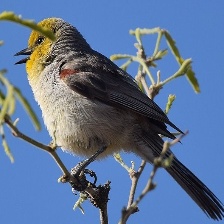
Species: VERDIN
Scientific name: AURIPARUS FLAVICEPS